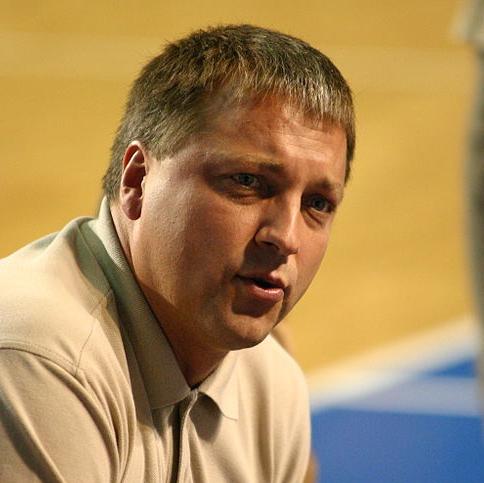
Age: 41